Submarines of the Imperial Japanese Navy

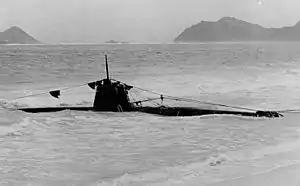
Kō-hyōteki-class submarine grounded after the Attack on Pearl Harbor, December 1941.

The class of Japanese midget submarines had hull numbers but no names. For simplicity, they are most often referred to by the hull number of the mother submarine. Thus, the midget carried by was known as the I-16 midget. The midget submarine hull numbers beginning with the character "HA", which can only be seen on a builder's plate inside the hull.